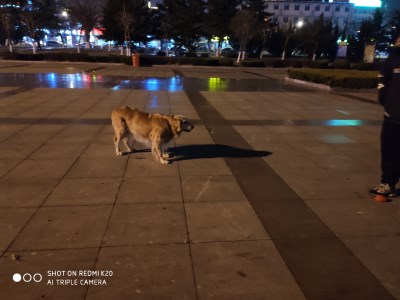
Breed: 5355-n000126-golden_retriever